Episcopal High School (Alexandria, Virginia)

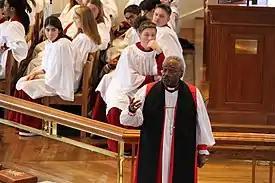
The Most Rev. Michael Curry speaking at Episcopal in 2019.

During the 2020 Covid-19 pandemic, Episcopal opted not to receive loans under the Paycheck Protection Program, stating that it "should not seek this kind of support when others need it more."